James van Riemsdyk

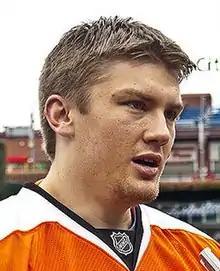
Van Riemsdyk in 2011

Van Riemsdyk continued his offensive trajectory during his sophomore 2010–11 season, scoring 21 goals in 75 games. On February 15, 2011, van Riemsdyk landed his first Gordie Howe hat trick, registering a goal, an assist, and a fight in a 4–3 shootout win against the Tampa Bay Lightning. The fight was also the first of van Riemsdyk's NHL career, as he defended Giroux against former Flyer Randy Jones. His first regular hat-trick came the following month, with three goals in the Flyers' 4–1 victory over the New York Islanders on March 26, 2011. At the 2021 Eastern Conference quarterfinals, van Riemsdyk once again provided a critical Game 7 playoff performance for the Flyers, playing a role in three goals of the series-winning 5–2 win over the Buffalo Sabres. The Flyers took the Bruins to seven games in the semifinals as well, with van Riemsdyk netting two goals to take the final game into overtime, but the Bruins ultimately took the series 3–2 in overtime.